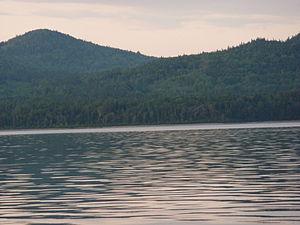
Vue de la rive nord du lac Matapédia
Le lac Matapédia est un plan d'eau douce canadien situé dans l'Est du Québec au Bas-Saint-Laurent dans la municipalité régionale de comté de La Matapédia. D'une superficie de 38 km², il s'étend sur une longueur de 19 km et sur une largeur maximale de 3 km entre Sayabec et Amqui dans la vallée de la Matapédia.
La seigneurie du Lac-Matapédia est un territoire forestier situé sur la rive nord du lac Matapédia dans la vallée de la Matapédia dans l'Est du Québec. La seigneurie est actuellement sous un contrat d'approvisionnement et d'aménagement forestier avec le ministère des Ressources naturelles et de la Faune du Québec. Il s'agit également du parc régional de la Seigneurie-du-Lac-Matapédia sur une partie de son territoire.